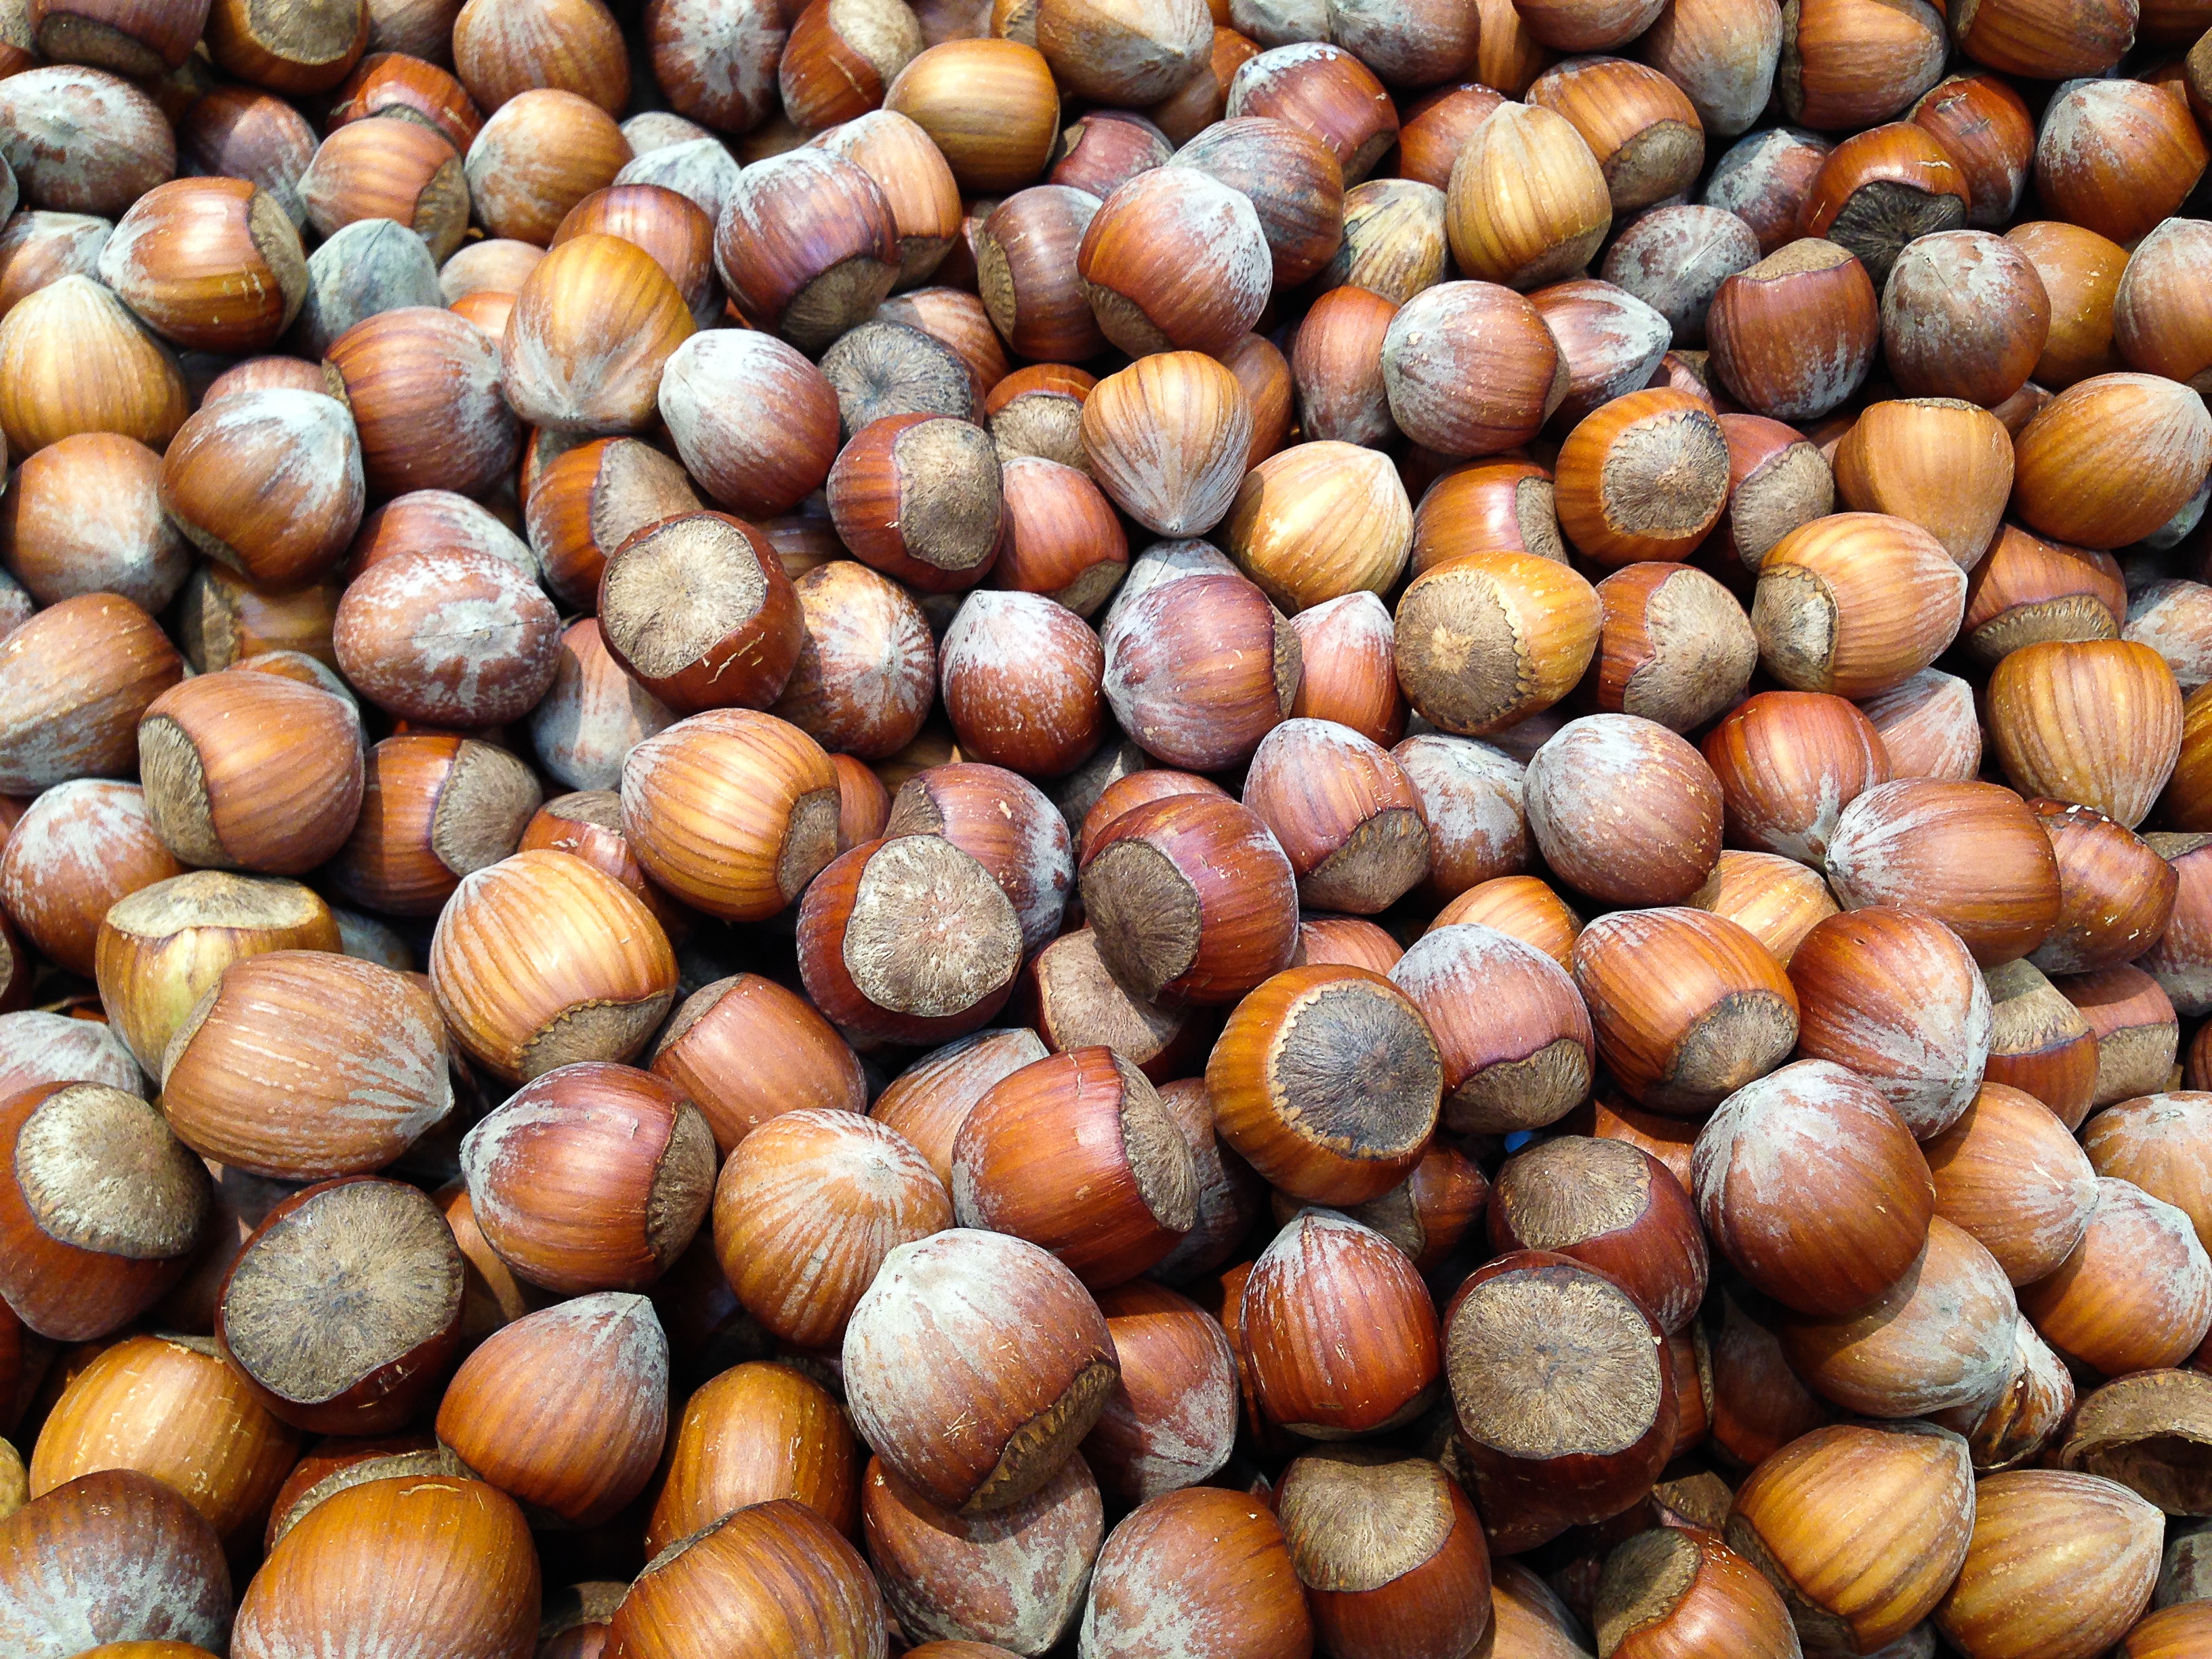
food, produce, vegetable, crop, nut, hazelnut, hazel, chestnut, hazelnuts, dried fruit, nuts seeds